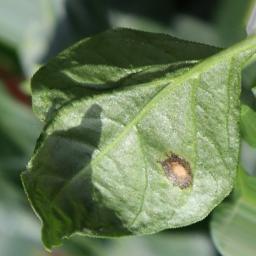
Label: cercospora